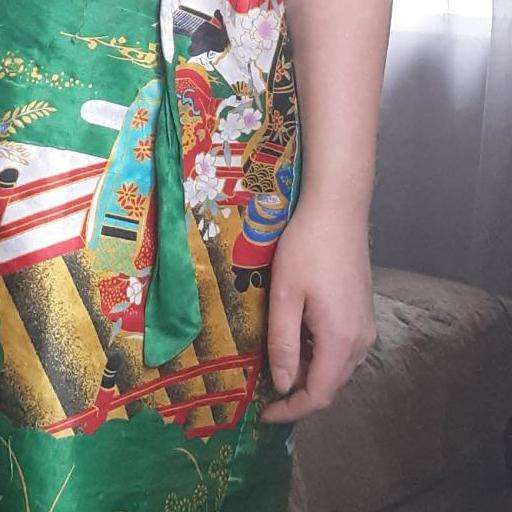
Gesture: no_gesture